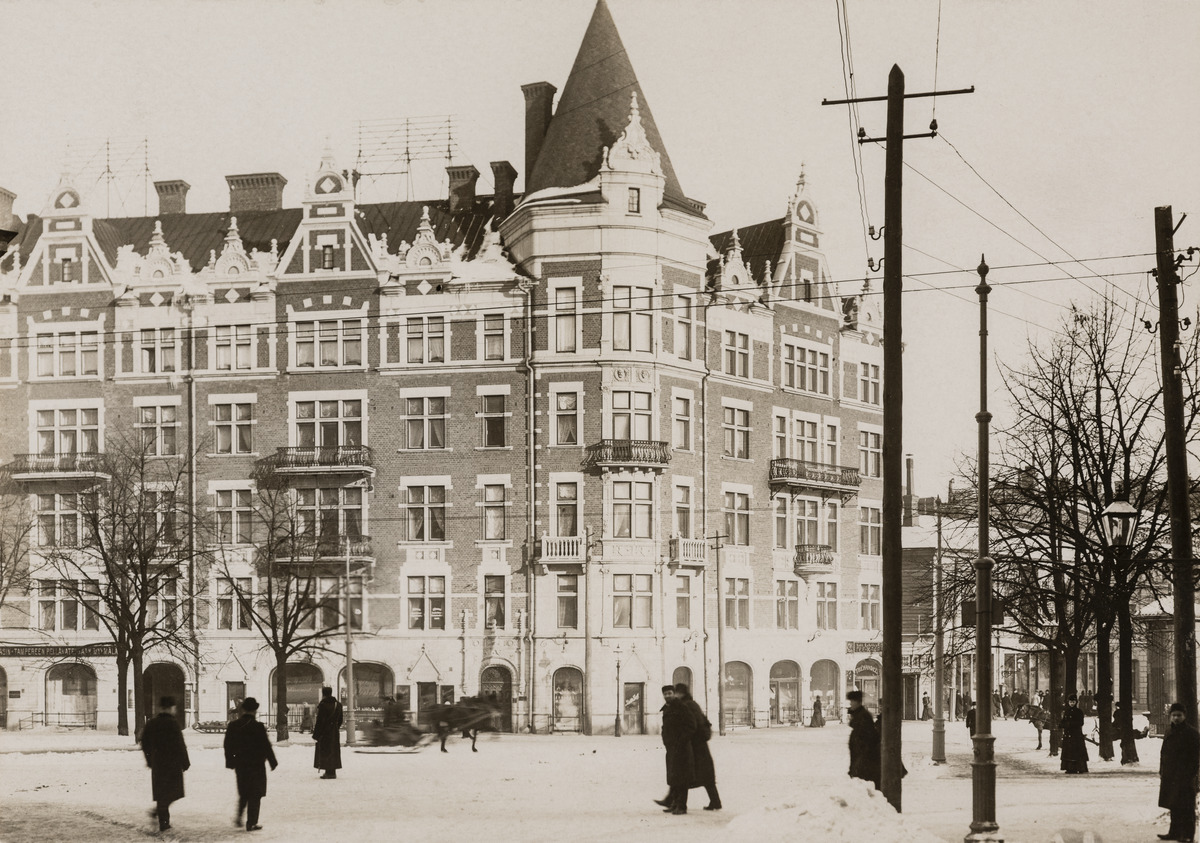
Itäinen Heikinkatu (Mannerheimintie) 1 - Pohjoisesplanadi 41 eli Argoksen talo
sisällön kuvaus: Itäinen Heikinkatu (Mannerheimintie) 1 - Pohjoisesplanadi 41 eli Argoksen talo. Argoksen talon julkisivun suunnitteli John Settergren ja se on saanut huomattavan määrän vaikutteita Tukholman Strandvägenin varrella sijaitsevasta Bünsowin talosta.

Jalankulkijoita ja hevosajoneuvoja lumisella Heikinesplanaadilla. mustavalkoinen
Ajankohta: kuvausaika 1900 n.
Paikka: Suomi, Uusimaa, Helsinki, Kluuvi Helsinki, Mannerheimintie 1. Pohjoisesplanadi 41
Aiheet: kaupunkiväestö, kadut, kivirakennukset, tllirakennukset, puistot, talvi, jalankulkijat